Public housing estates on Lantau Island

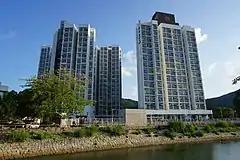
Ngan Ho Court

Lung Tin Estate and Tin Lee Court are the sole Hong Kong Housing Authority public rental estate and HOS estate in south Lantau Island respectively. It is located in on the reclaimed land in east Tai O.